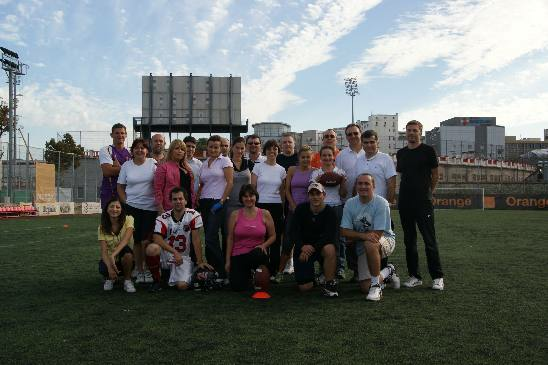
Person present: Yes